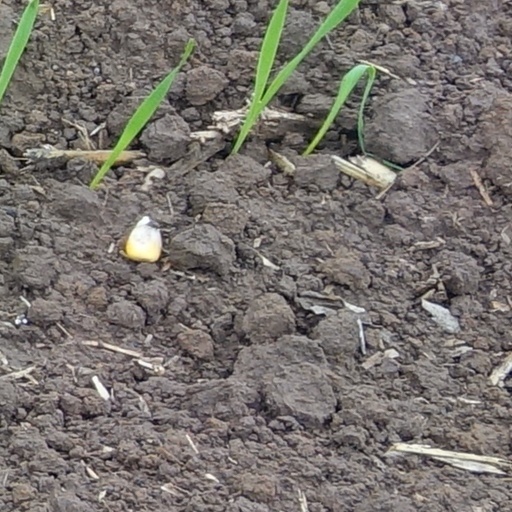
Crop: wheat